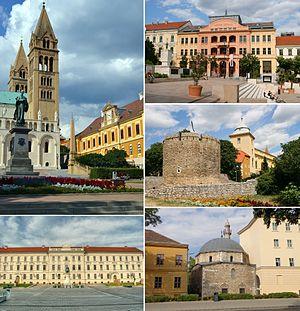
Pécs est une localité hongroise, ayant le rang de ville de droit comital et siège du comitat de Baranya. Chef-lieu de la micro-région de Pécs, elle se situe dans le sud du pays, en Transdanubie, au pied du massif du Mecsek.